SHOC2

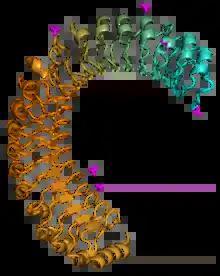
Biological assembly of SHOC2 protein as shown by crystal structure to a resolution of 2.4 Angstrom. Sulfate molecules are labeled purple. Structure from 10.2210/pdb7TVG/pdb.

Leucine-rich repeat (LRR) protein SHOC-2 is a protein that in humans is encoded by the "SHOC2" gene. The best-studied role of SHOC2 is in modulating signals of the extracellular signal-regulated kinase 1 and 2 (ERK1/2) pathway by forming a holophosphatase complex that activates RAF proteins. This protein was initially identified in "Caenorhabditis elegans" as SUR-8/SOC2 and was found to be a critical positive regulator of the ERK1/2 signaling pathway that integrates the Ras and RAF components of the ERK1/2 pathway into a multiprotein complex. Specifically, SHOC2 tethers RAS and PP1C proteins and in close proximity to RAF to dephosphorylate “S259” to enable MAPK signaling. It has been shown that activity that results in lipidation (specifically Myristoylation) of SHOC2 can cause Noonan syndrome.